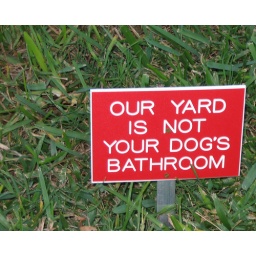
Obviously they felt strongly enough about the issue to put a bright red sign in their immaculate yard.